Newland, Kingston upon Hull

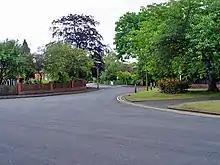
Road junction in Newland Park Estate (2008)

The modern area of Newland is roughly equivalent to that set out as a parish in 1862 – it is centred on Cottingham Road, between its junctions with Beverley Road (A1079) and with Newland Avenue. Near the Beverley Road crossroads is the original parish church, St John's; and to the west are some houses dating from the 19th century village. West along Cottingham Road are the Newland Park Estate on the south side, and Hull University, including the buildings of the former Humberside University, on the north. Newland Avenue runs south of Cottingham Road west and approximately parallel to Beverley Road; from the crossroads eastward is Clough Road, now an industrial area.